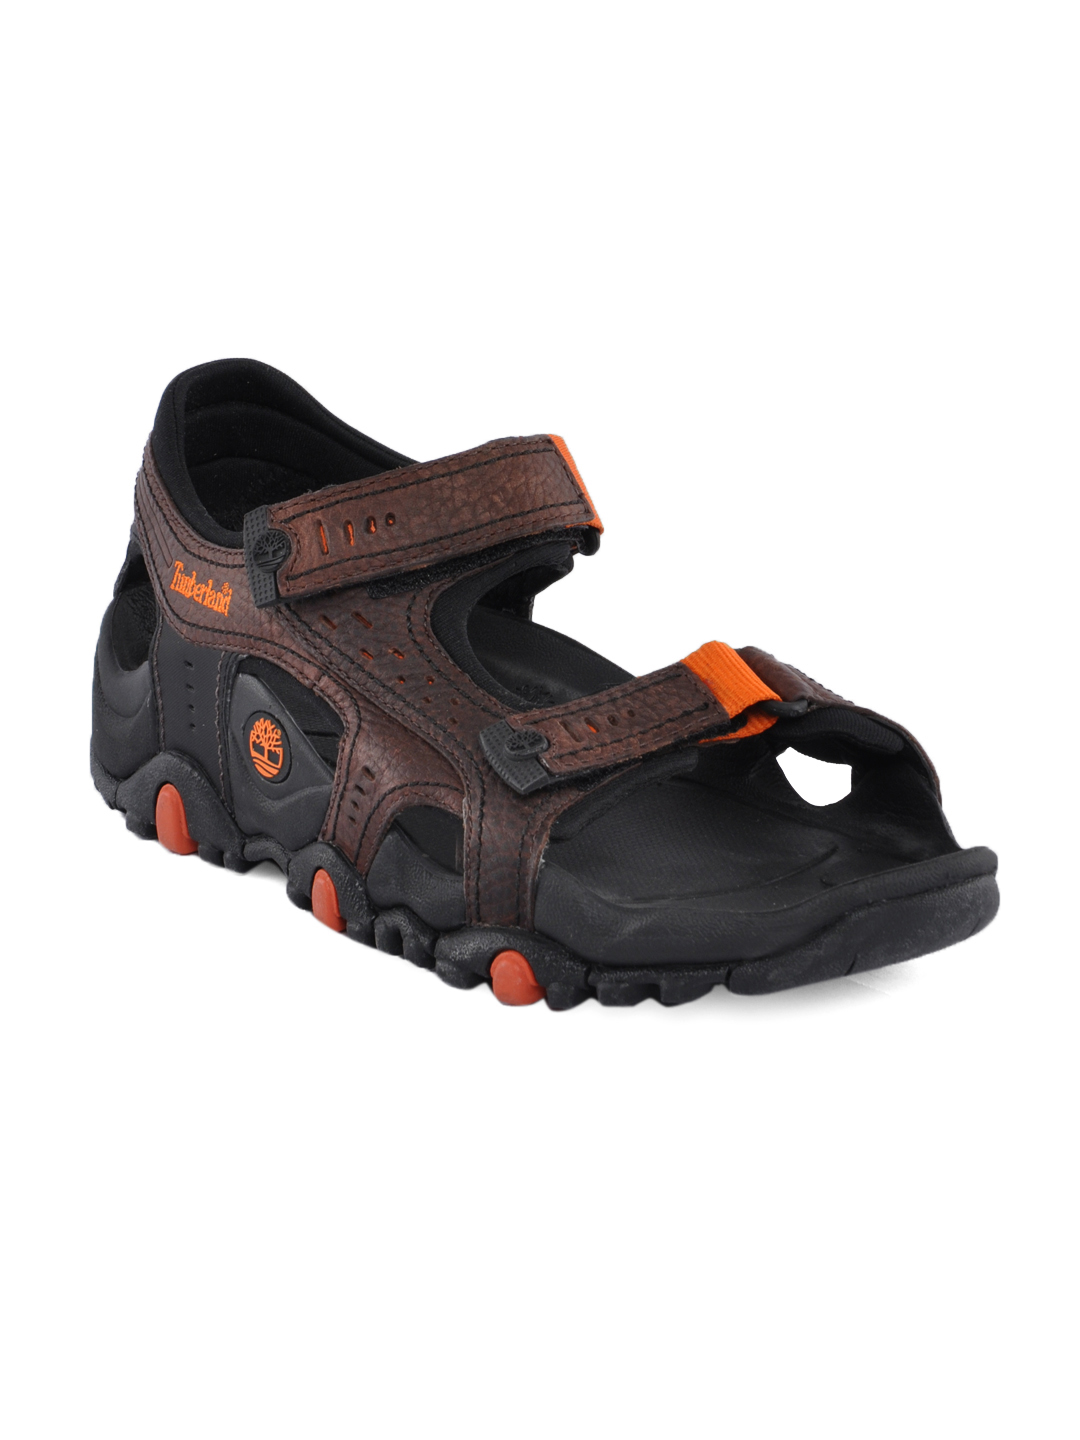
Timberland Men Brown Sandals
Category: Footwear / Sandal / Sandals
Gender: Men
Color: Brown
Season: Fall 2012
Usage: Casual